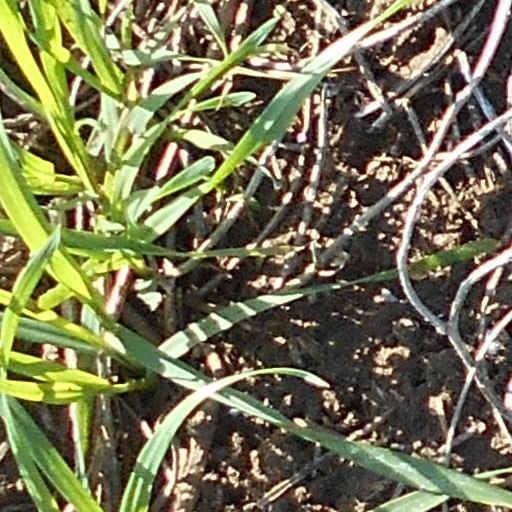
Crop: wheat